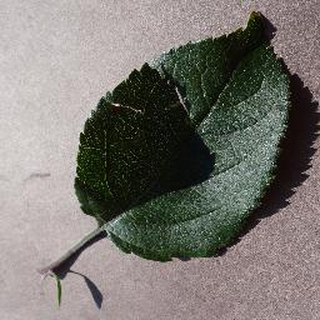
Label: healthy_apple